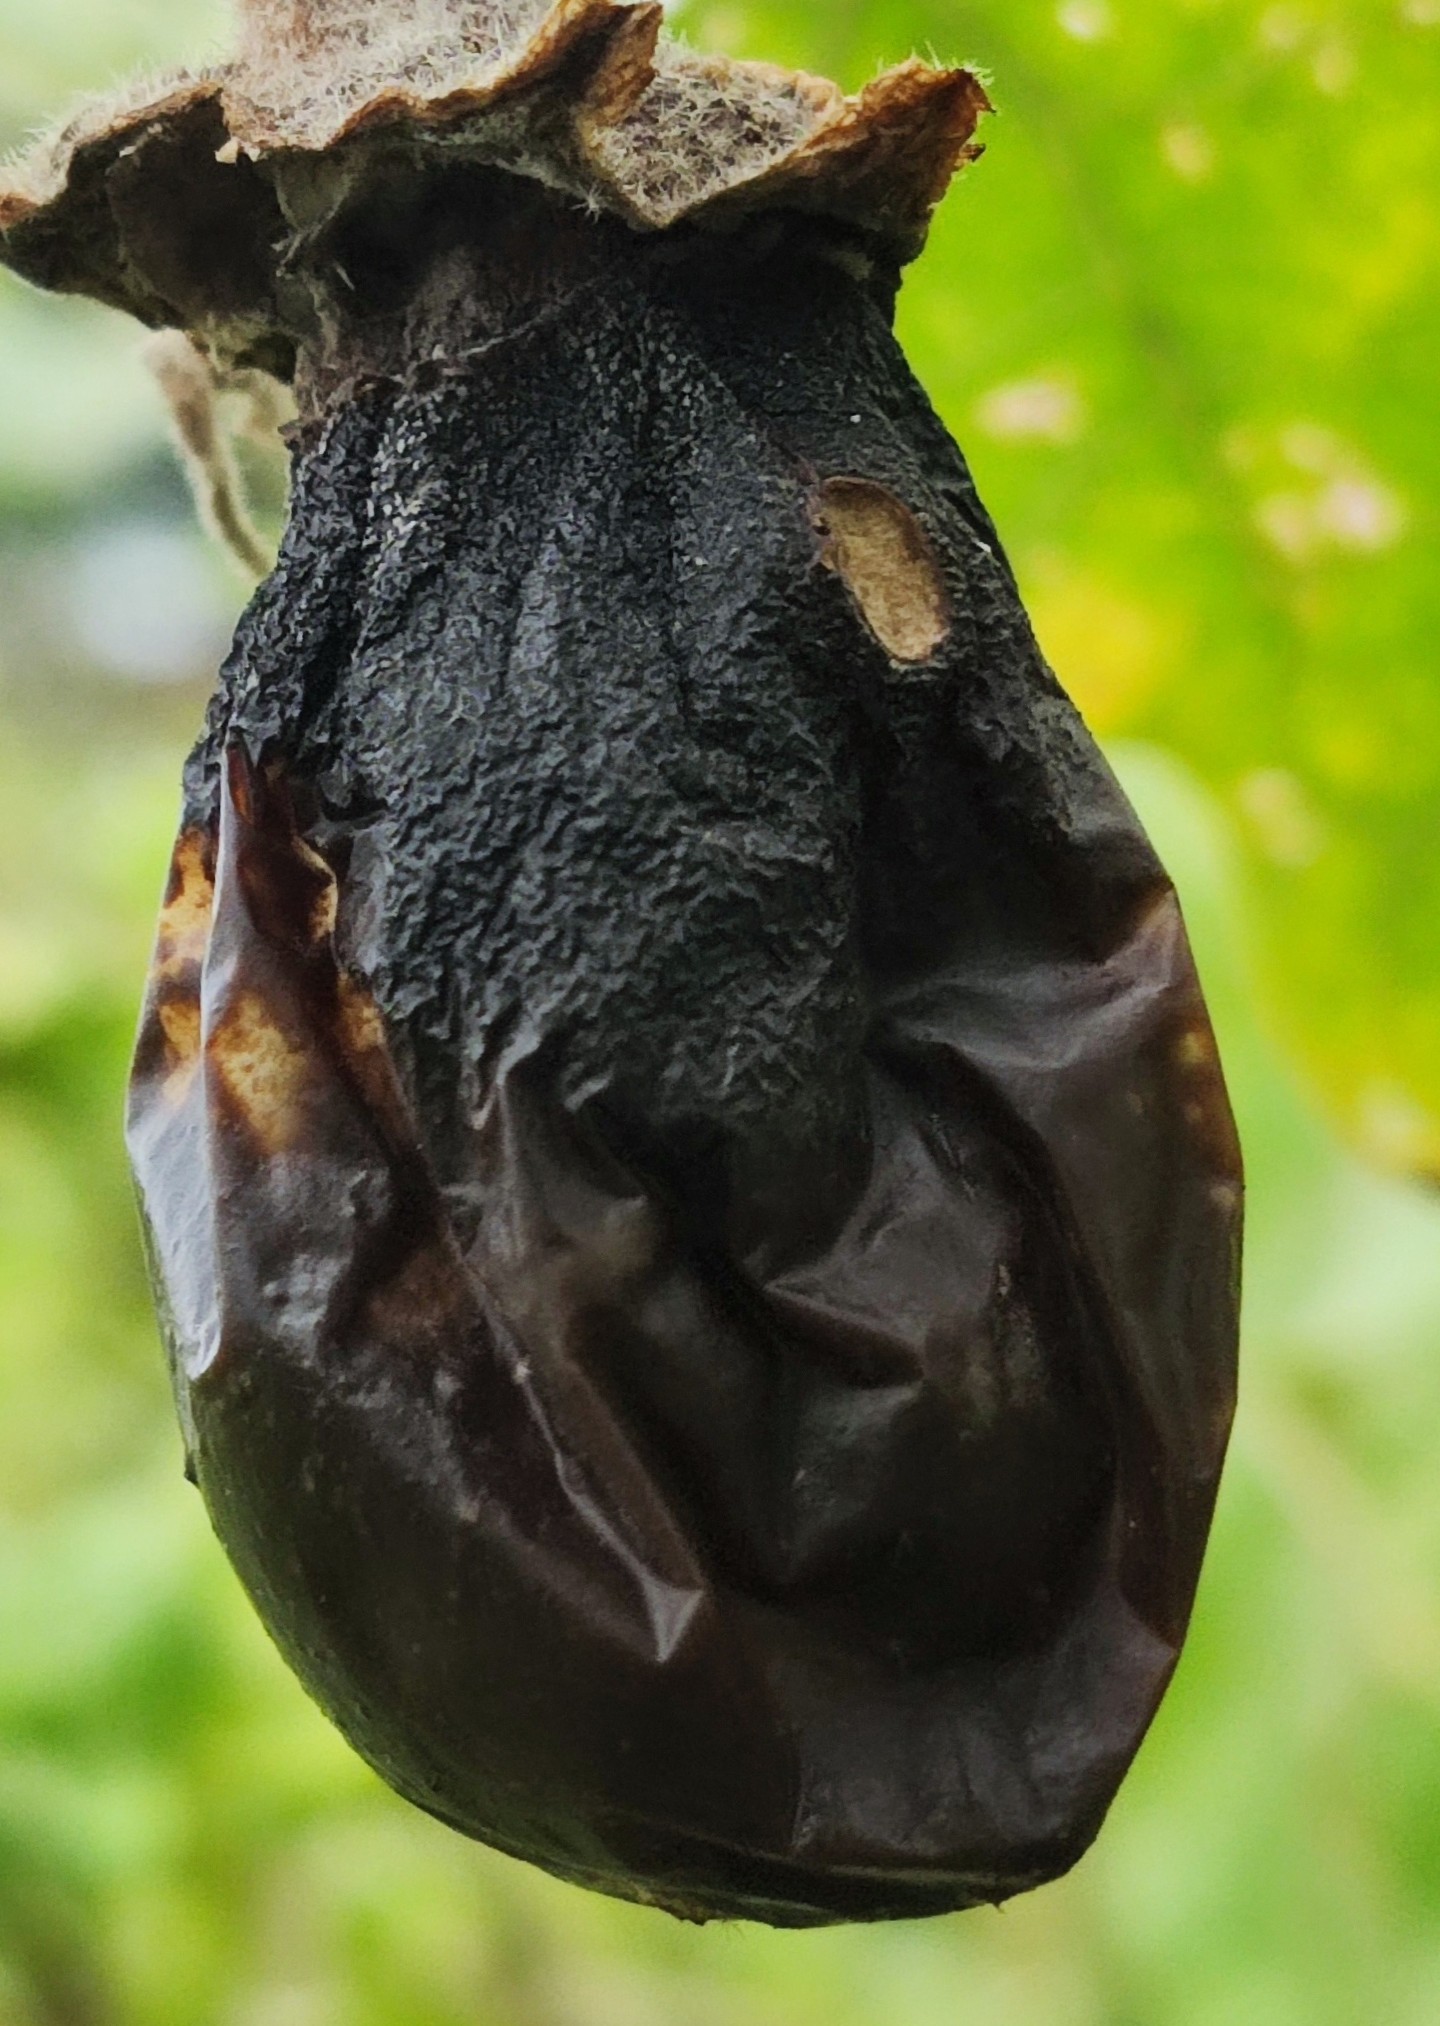
Label: Wet Rot